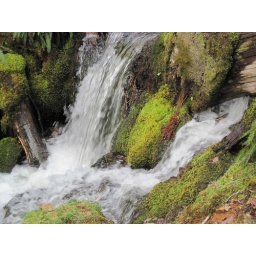
a tree had come down and crossed the water - so the water made its way around and through the gaps.